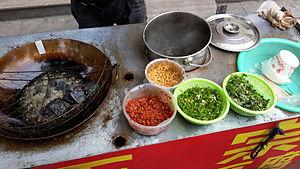
Veritable doufu puant de Changsha (l'original) 长沙真宗臭豆腐. 中文: 长沙真宗臭豆腐。
La cuisine du Hunan, communément appelée xiāng cài est une cuisine d'une province méridionale de la Chine, dont le nom provient du fait qu'elle est située au sud du lac Dongting. Le chef-lieu est Changsha, situé au bord de la rivière Xiang. Les hivers sont frais et humides, et les étés sont lourds et orageux.